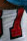
Number: 7